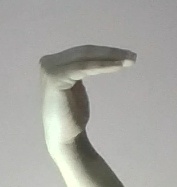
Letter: haa